Lenzburg

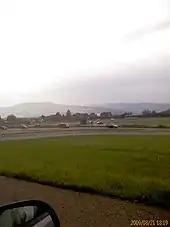
A1 motorway outside Lenzburg

Lenzburg is an important transportation hub, about 30 km west from Zürich, with close access to the A1, Switzerland's most important east-west road connection (Geneva–Bern–Zürich–St. Gallen). A partially underground road named "Kerntangente" was constructed to draw through-traffic away from the city centre.